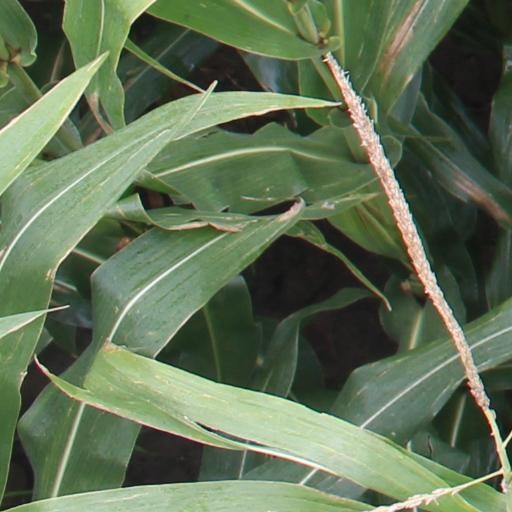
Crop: maize; corn